Project Copper

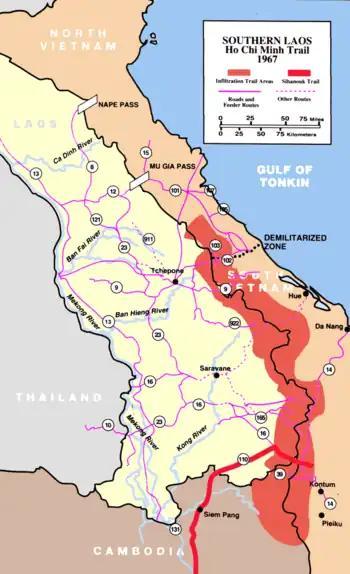
Map of Southern Laos and the Ho Chi Minh Trail network. The Sihanouk Trail portion is limned in dark gold at the bottom of the map.

Located in the southern panhandle of the territory of the Kingdom of Laos, the Ho Chi Minh Trail was the logistics backbone of the communist forces during the Second Indochina War, as it was the main supply route for Viet Cong and People's Army of Vietnam (PAVN) forces fighting in South Vietnam. It was characterized as, "the lifeline of Hanoi's efforts to topple the South Vietnamese Government."